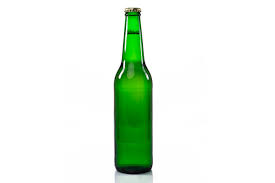
Label: glass